Prince Xavier of Bourbon-Parma

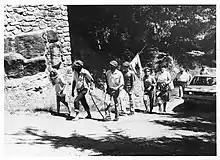
Carlists, 1980s

Resident mostly at Lignières, Don Javier withdrew, issuing sporadic manifestos, read by his son at Carlist gatherings.